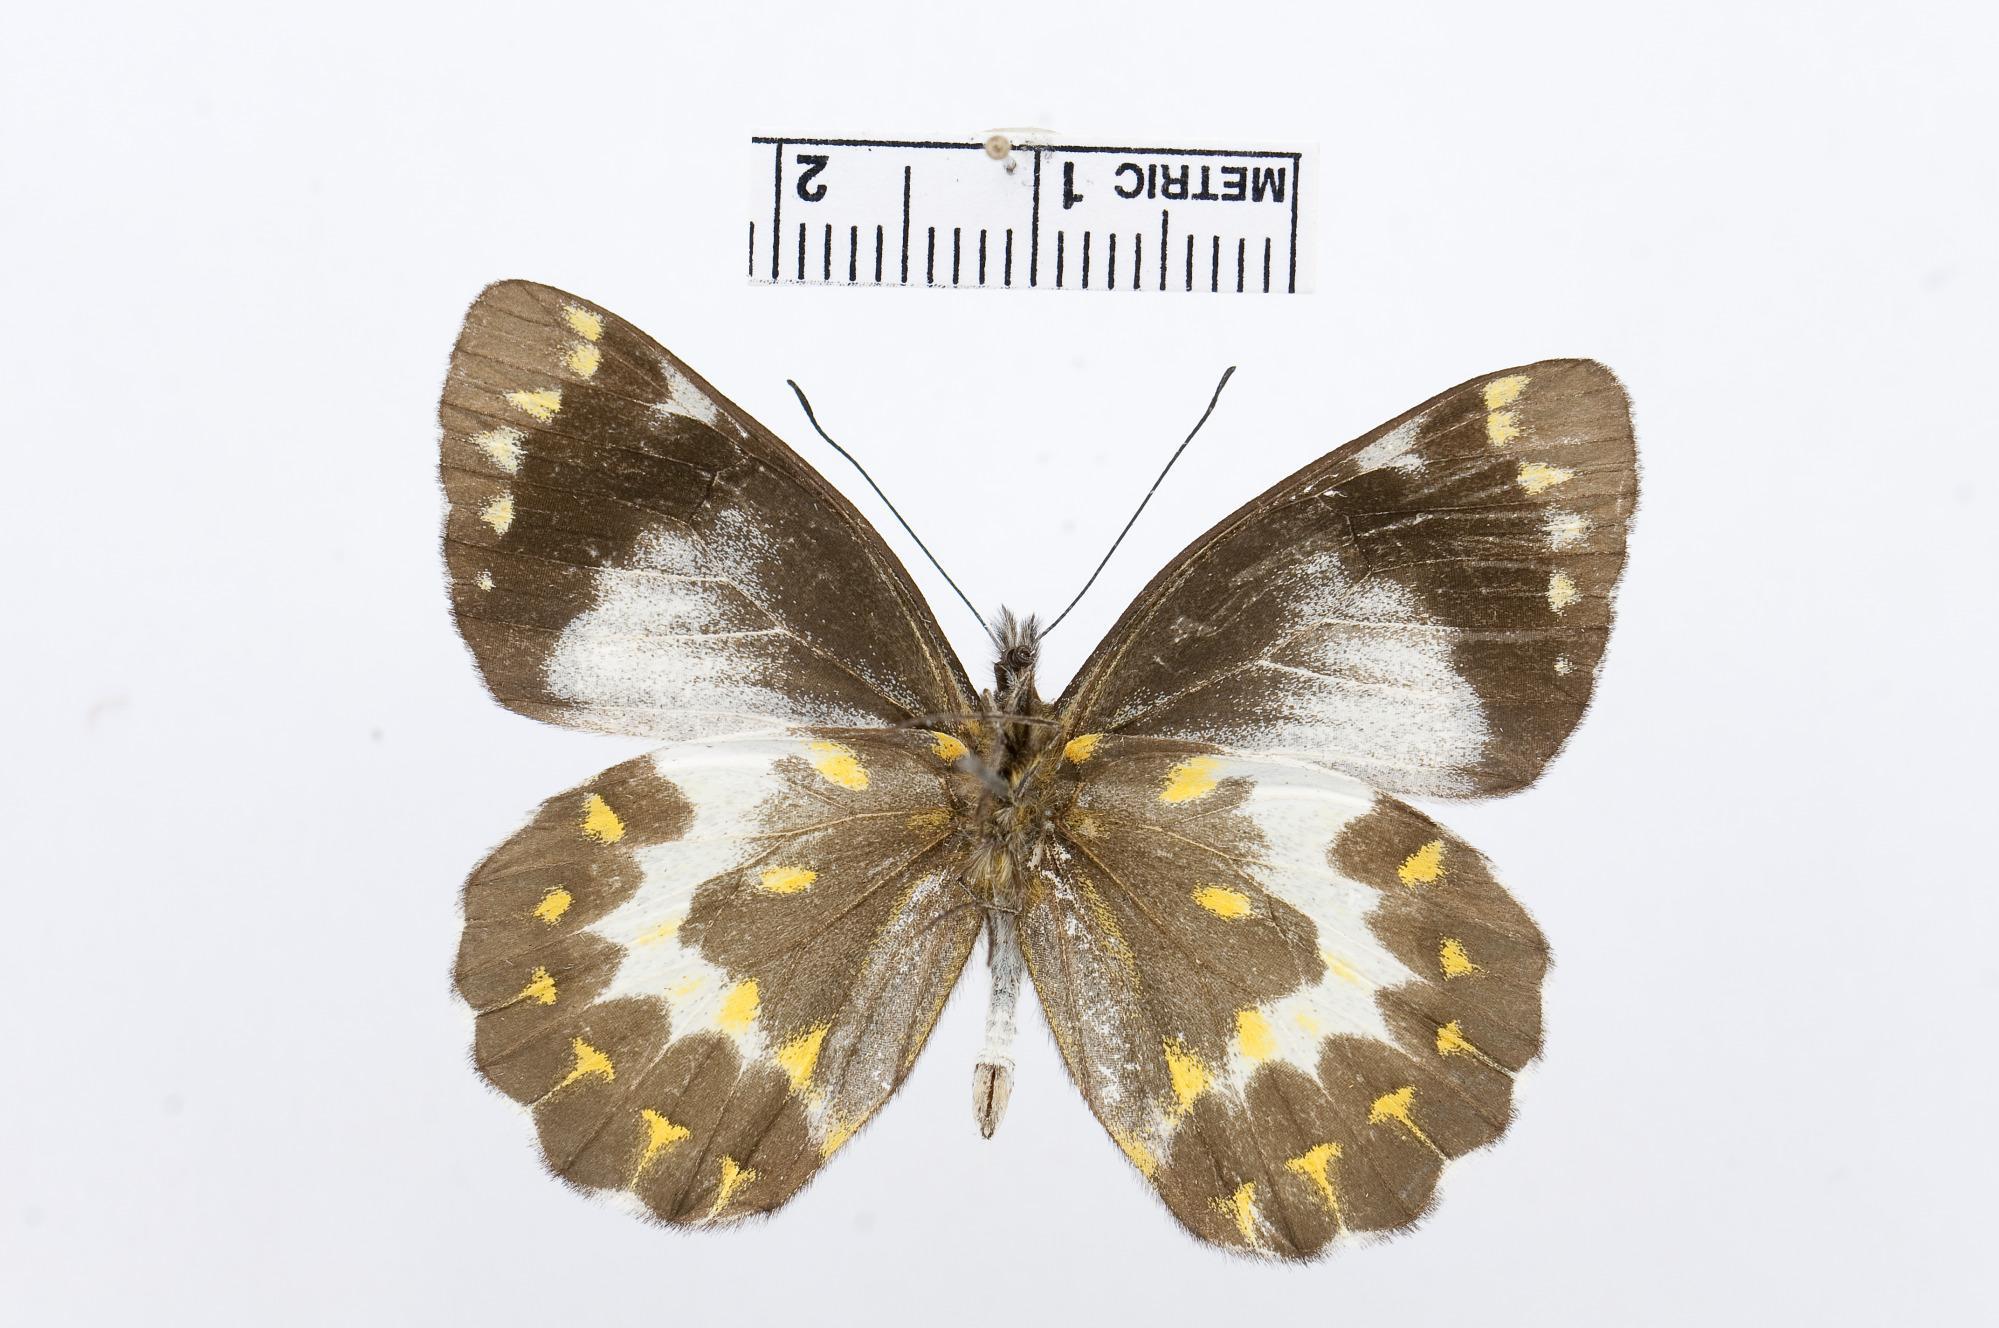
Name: Delias vollmani
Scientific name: Delias vollmani
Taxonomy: Animalia, Arthropoda, Hexapoda, Insecta, Lepidoptera, Pieridae, Pierinae